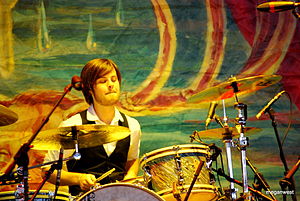
Spencer Smith (musiker)
Spencer Smith er en amerikansk trommeslager og percussionist, der var medstifter af rockbandet Panic! at the disco.